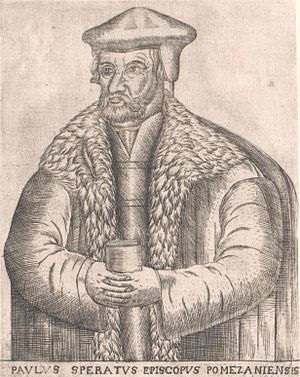
Paul Speratus
Paul Speratus var en tysk reformator og salmedigter. Han var en af Martin Luthers fortrolige, hofprædikant og evangelisk-luthersk biskop i Pomesanien.